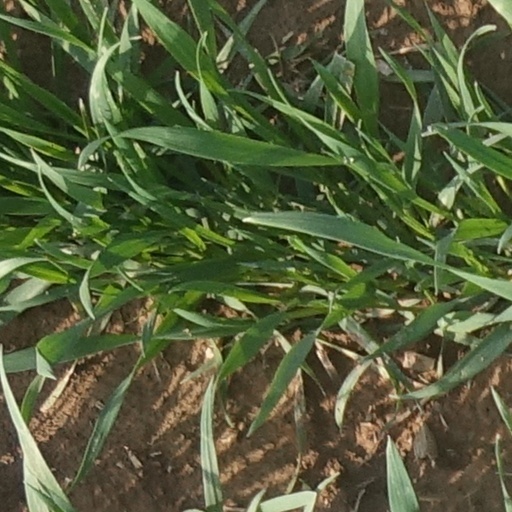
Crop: wheat